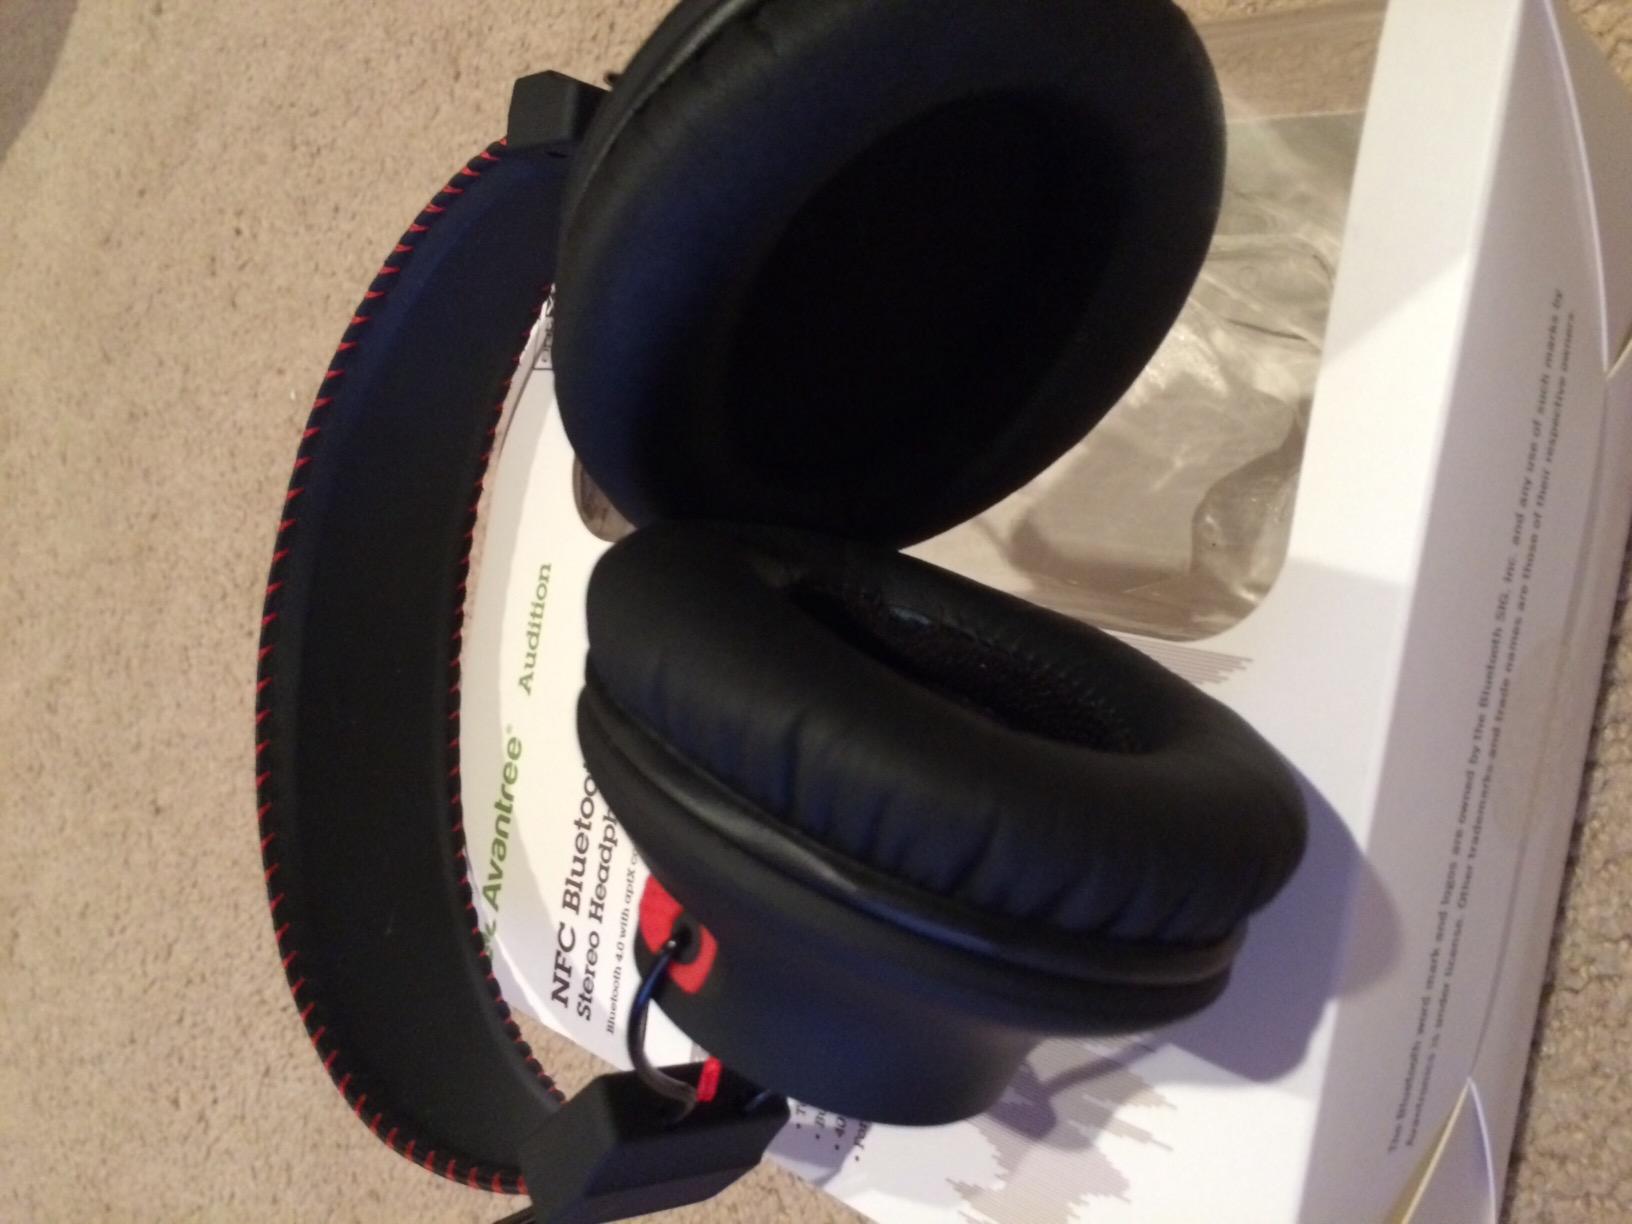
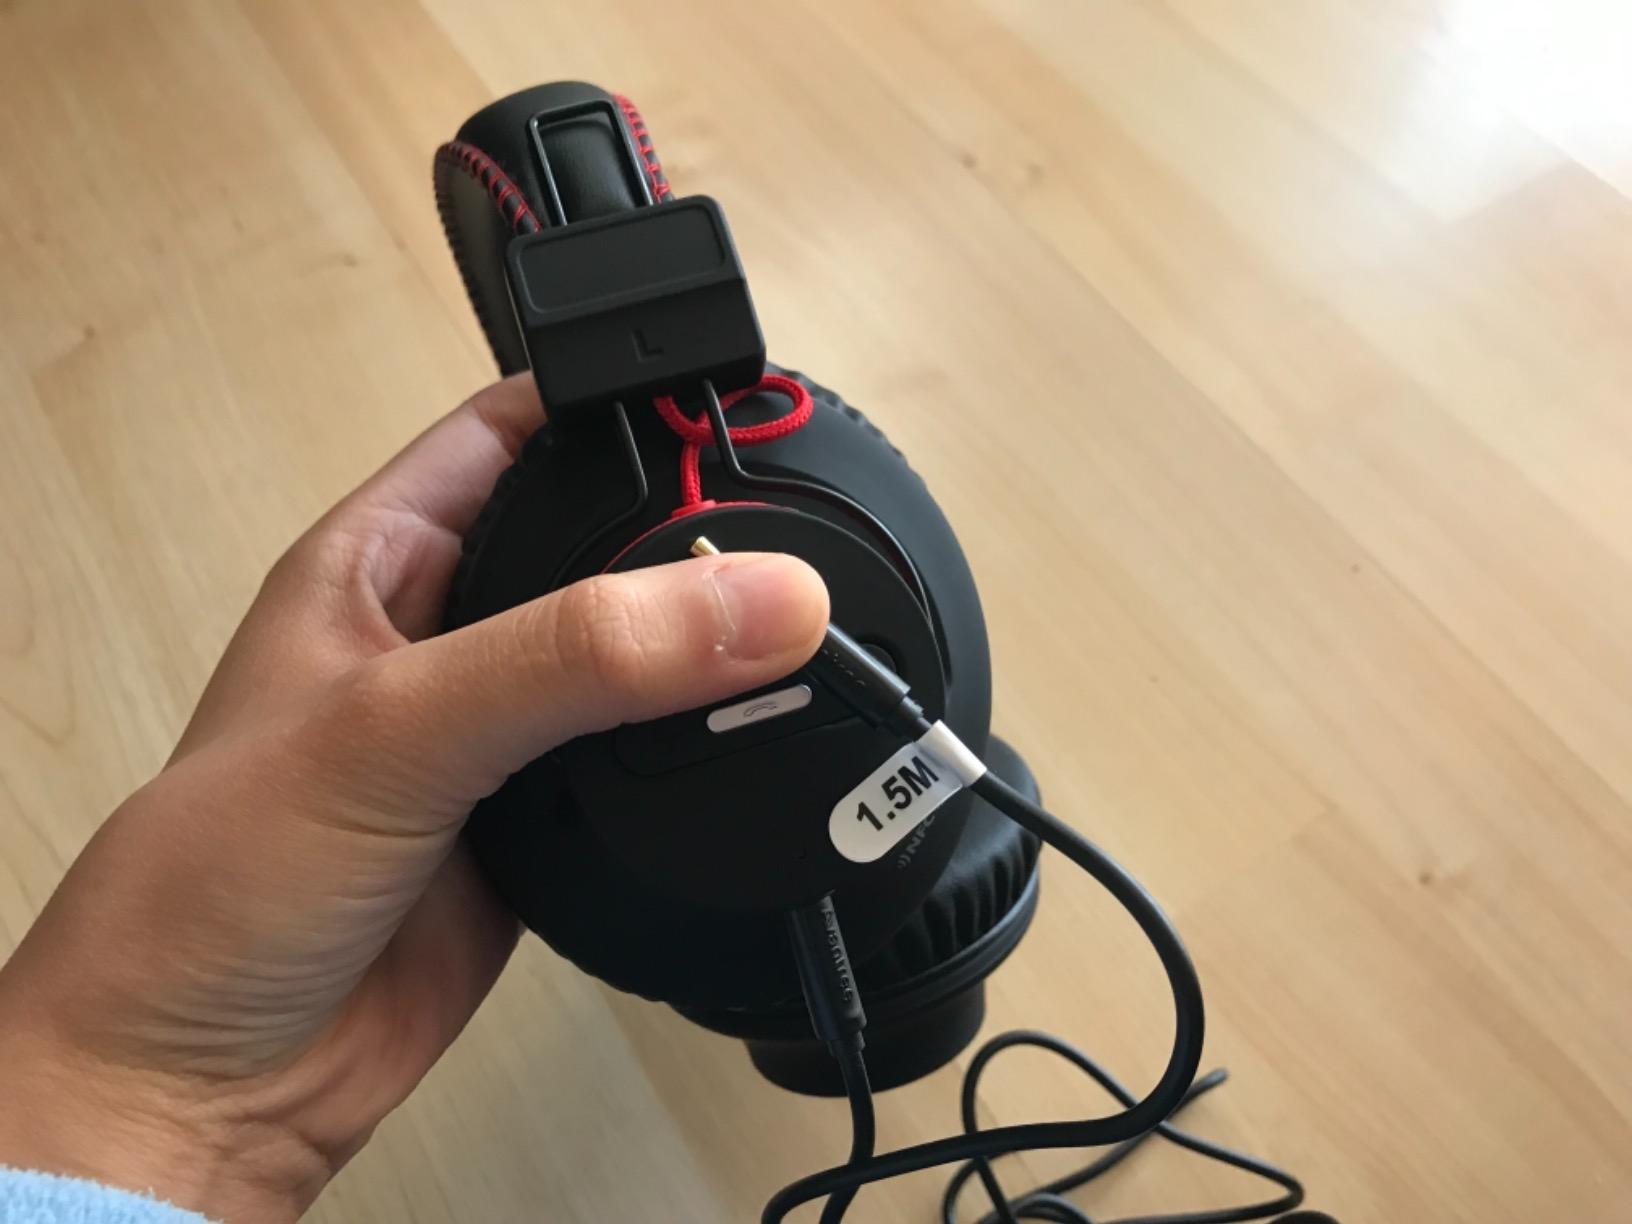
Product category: headphones
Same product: yes